Jacques and Berthe Lipchitz

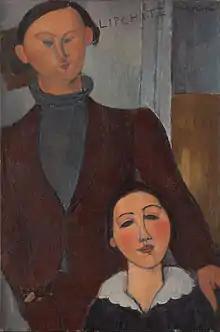
Amedeo Modigliani. "Jacques and Berthe Lipchitz". 1916. Oil on canvas, 81.3 x 54.3 cm. Art Institute of Chicago.

Jacques and Berthe Lipchitz is a 1916 oil on canvas painting by Amedeo Modigliani. It depicts Modigliani's friend, the sculptor Jacques Lipchitz, standing alongside his seated wife Berthe.